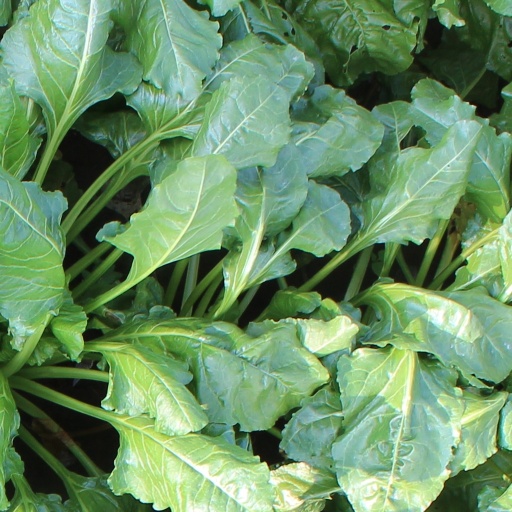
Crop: sugar beet